Diffuse sky radiation

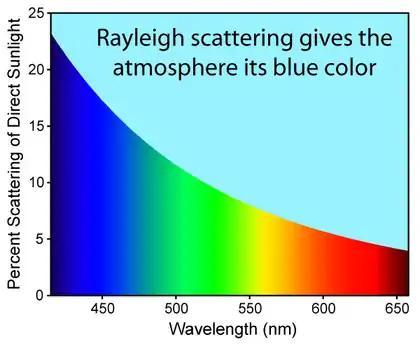
In Earth's atmosphere, the dominant scattering efficiency of blue light is compared to red or green light. Scattering and absorption are major causes of the attenuation of sunlight radiation by the atmosphere. During broad daylight, the sky is blue due to Rayleigh scattering, while around sunrise or sunset, and especially during twilight, absorption of irradiation by ozone helps maintain blue color in the evening sky. At sunrise or sunset, tangentially incident solar rays illuminate clouds with orange to red hues.

Diffuse sky radiation is solar radiation reaching the Earth's surface after having been scattered from the direct solar beam by molecules or particulates in the atmosphere. It is also called sky radiation, the determinative process for changing the colors of the sky. Approximately 23% of direct incident radiation of total sunlight is removed from the direct solar beam by scattering into the atmosphere; of this amount (of incident radiation) about two-thirds ultimately reaches the earth as photon diffused skylight radiation.